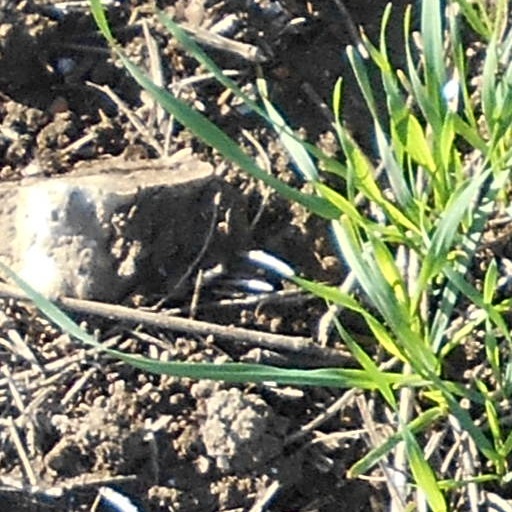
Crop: wheat